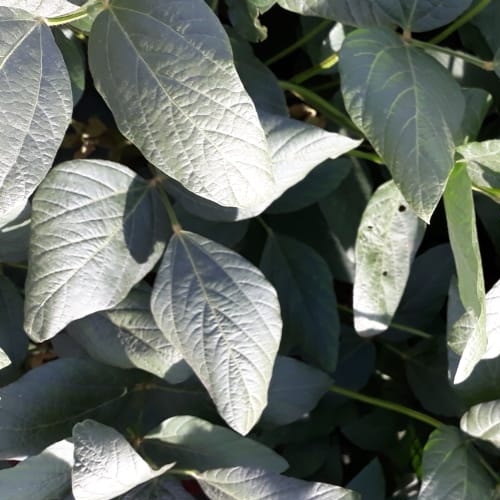
Label: Diabrotica_speciosa